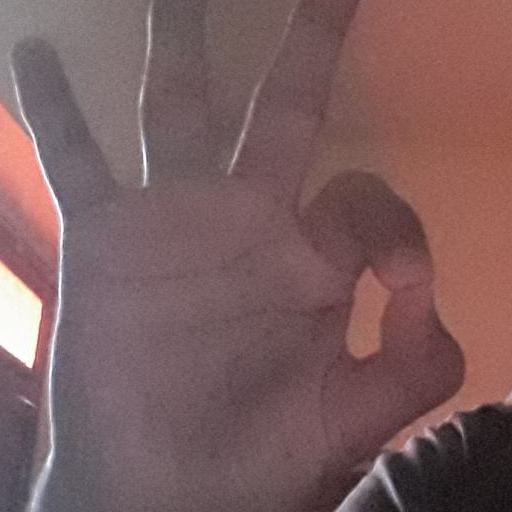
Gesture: ok